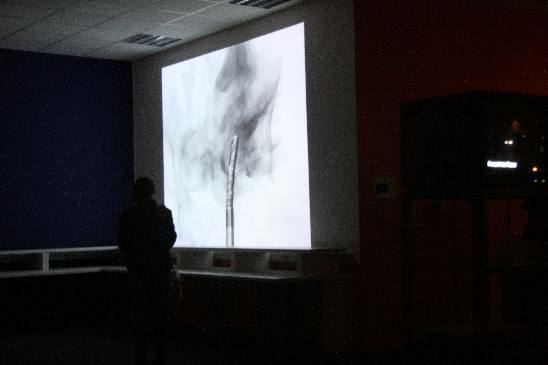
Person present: Yes